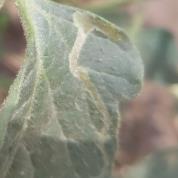
Crop: Tomato
Condition: mite-d